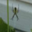
Label: spider